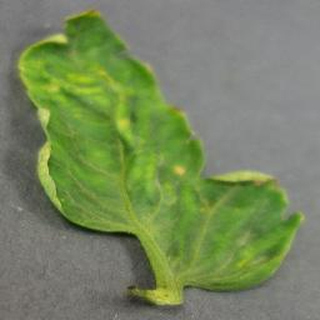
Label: tomato_yellow_leaf_curl_virus